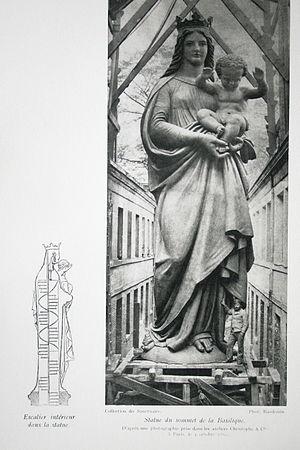
Photographie de la vierge de la garde prise dans les ateliers Christophe vers 1869 avant la livraison à Marseille. En bas à gauche coupe de la statue.
Christofle est une entreprise d'orfèvrerie et des arts de la table française, fondée à Paris en 1830 par Charles Christofle.
Notre-Dame-de-la-Garde, souvent surnommée « la Bonne Mère », est une basilique mineure du XIXᵉ siècle de l'Église catholique. Emblème de Marseille, dédiée à Notre-Dame de la Garde, elle domine la ville et la mer Méditerranée depuis le sommet de la colline Notre-Dame-de-la-Garde.